Bruce Lee: Return of the Legend

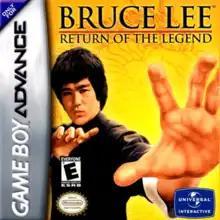
Cover art of "Bruce Lee: Return of the Legend"

Bruce Lee: Return of the Legend is a 2003 action beat 'em up developed by Vicarious Visions for the Game Boy Advance. It was first published and released in Europe by Vivendi Universal Games on March 21, 2003, and was later published and released in North America on May 15, 2003.